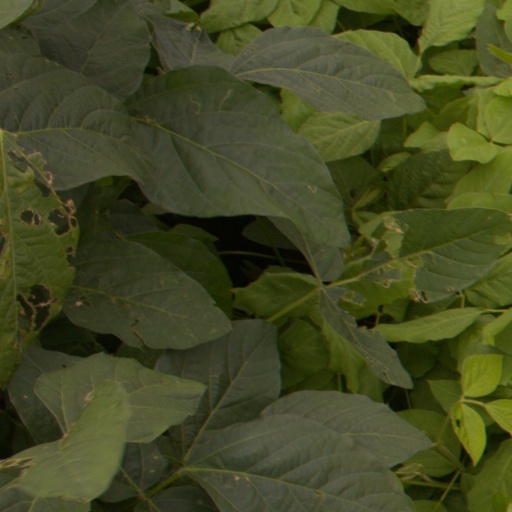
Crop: soybean